Delitto passionale

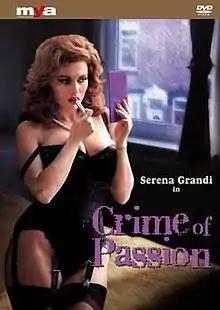

Delitto passionale is a 1994 Italian film directed by Flavio Mogherini. The story is based on a real life incident that took place in Eastern Europe.